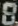
Number: 8